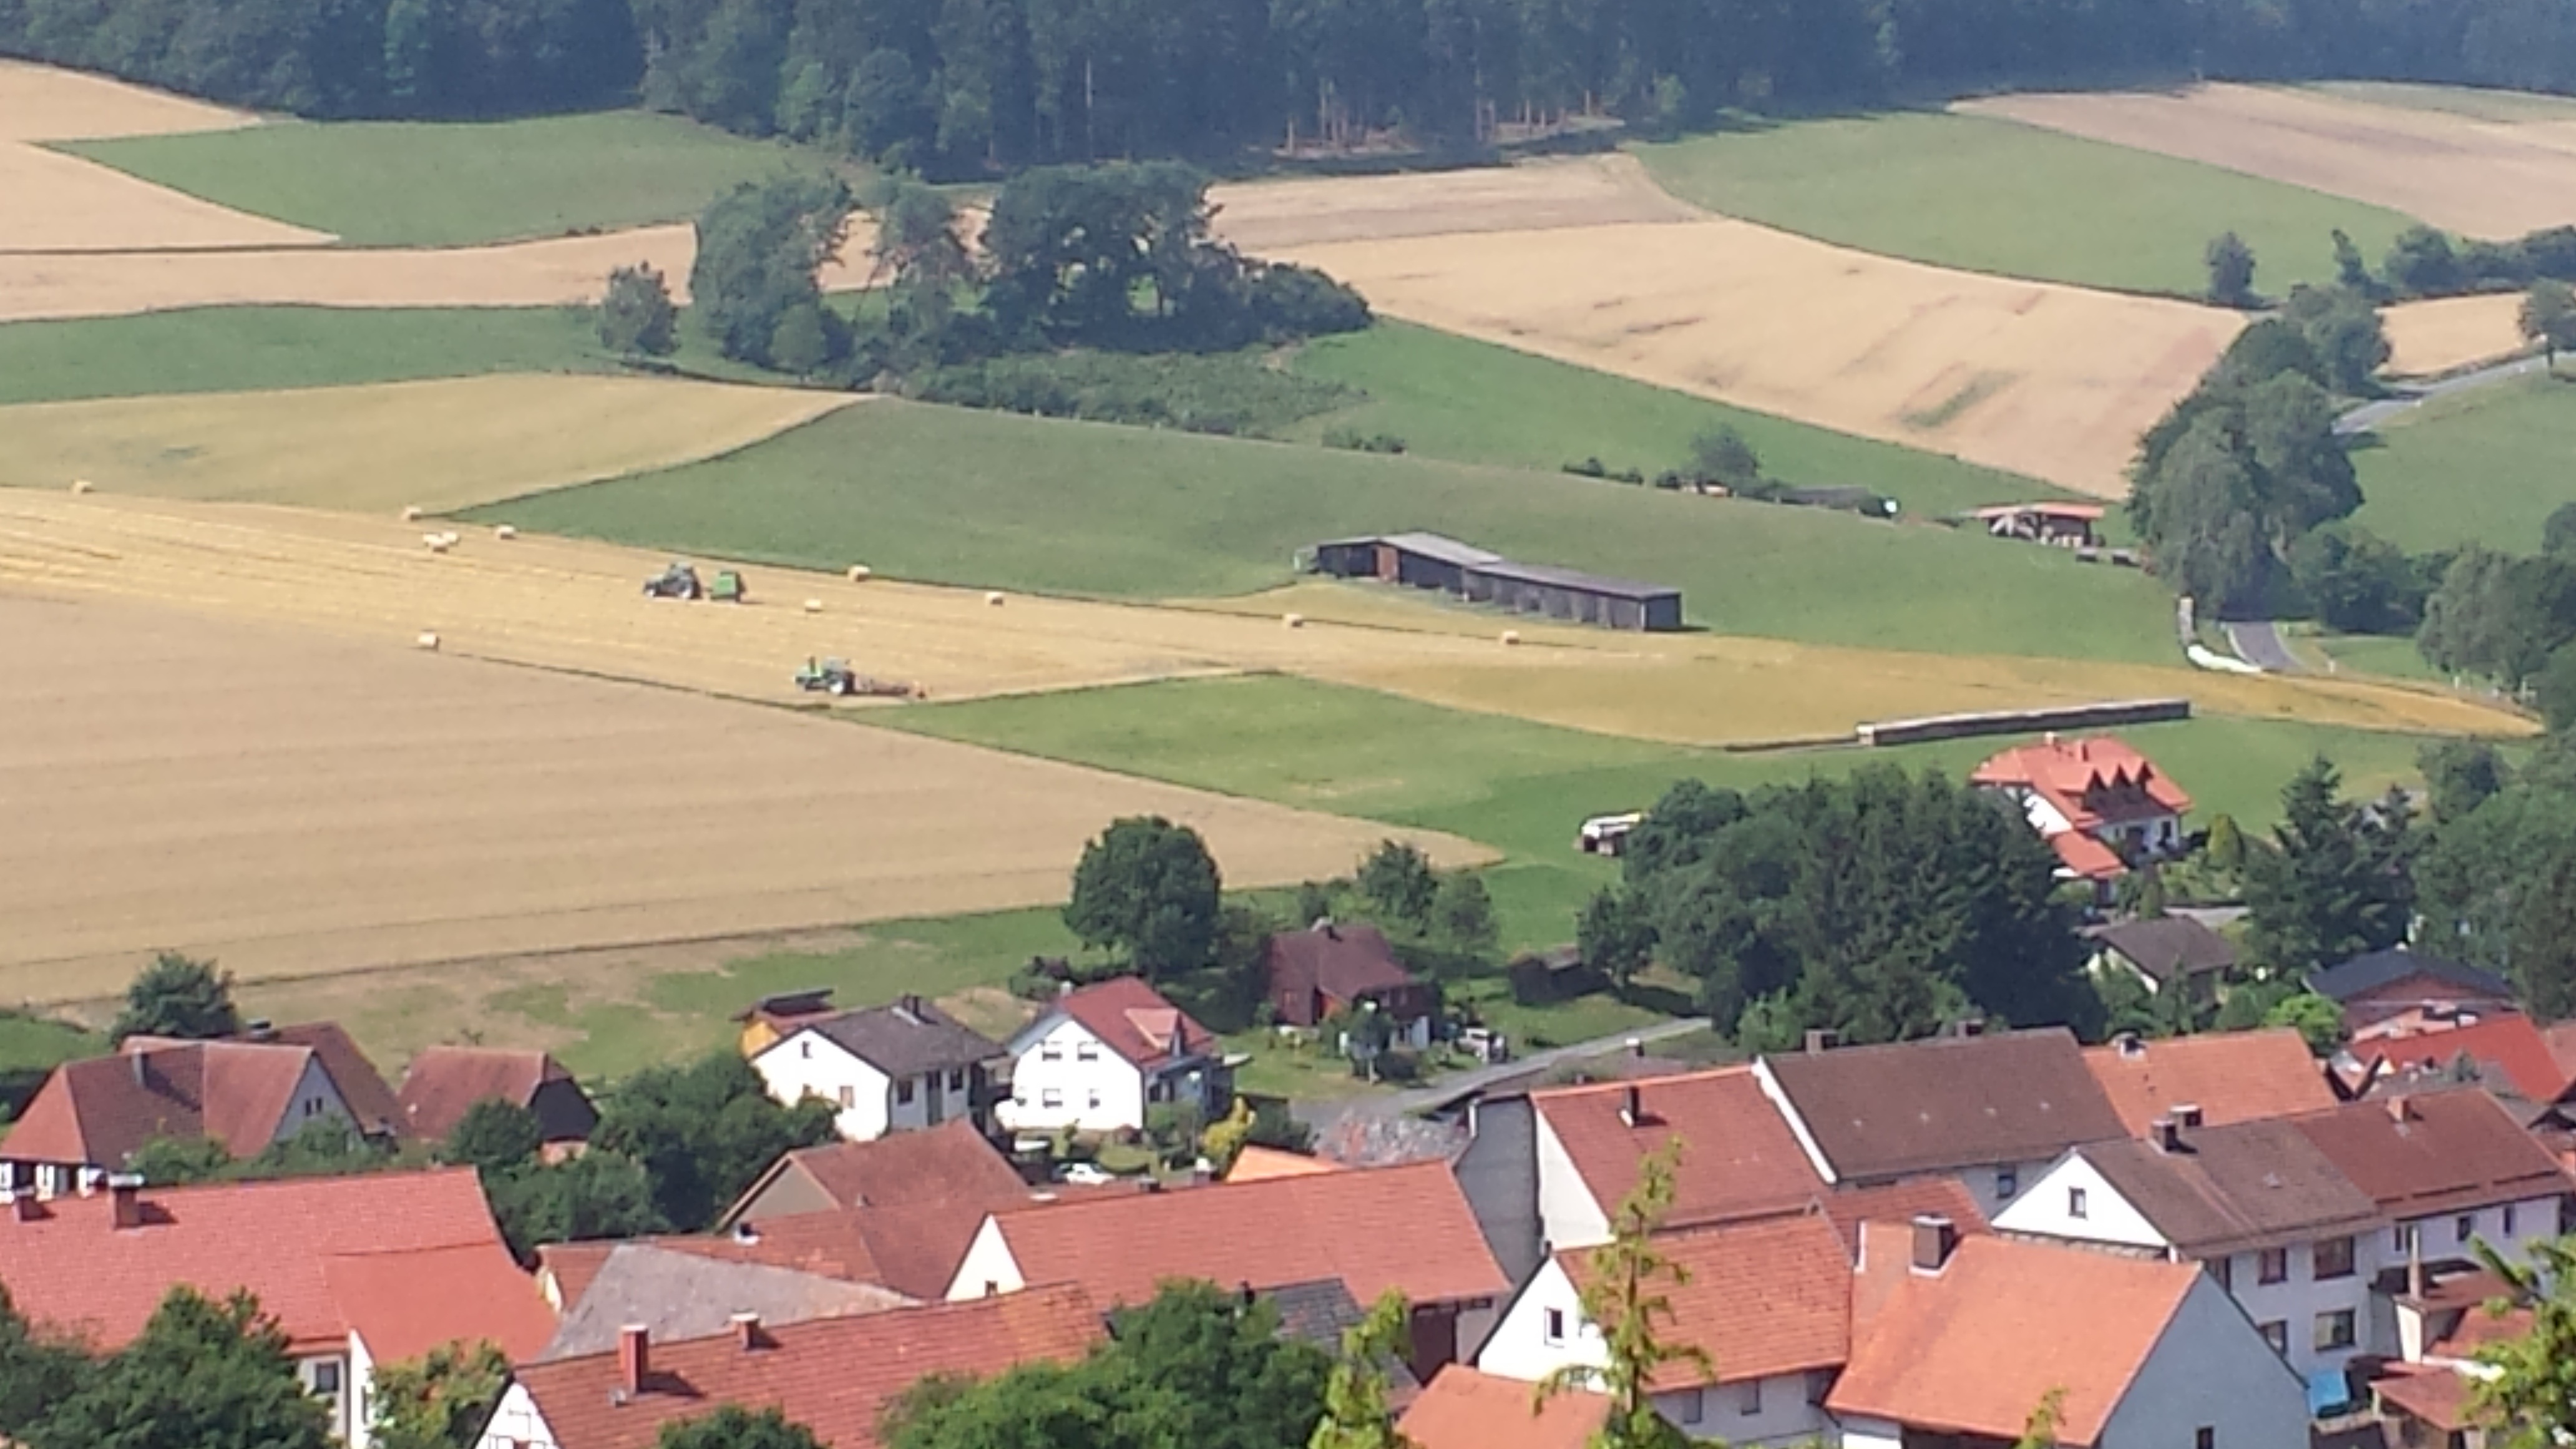
landscape, structure, field, farm, village, suburb, spring, green, agriculture, plain, fields, plateau, estate, neighbourhood, rural area, bird's eye view, aerial photography, residential area, sport venue